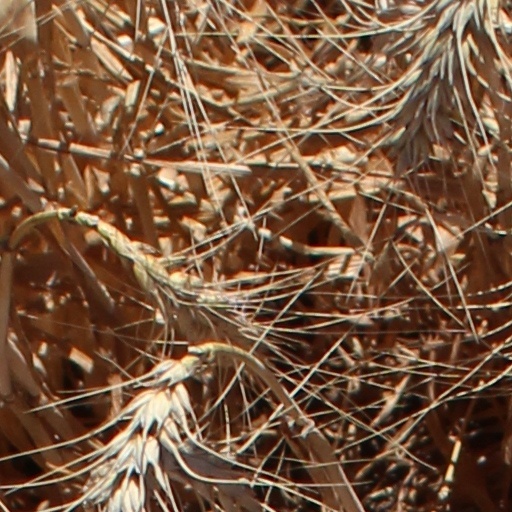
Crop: wheat